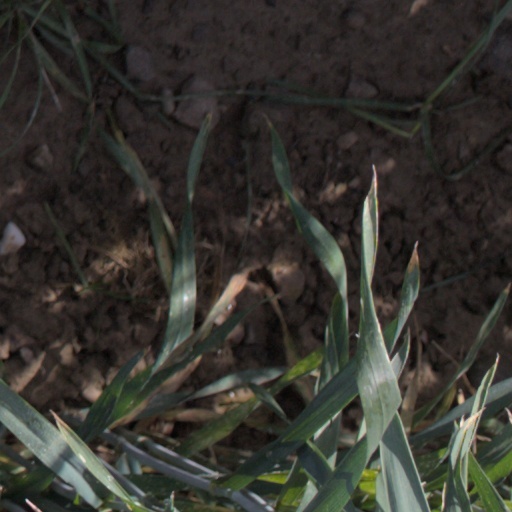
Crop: wheat